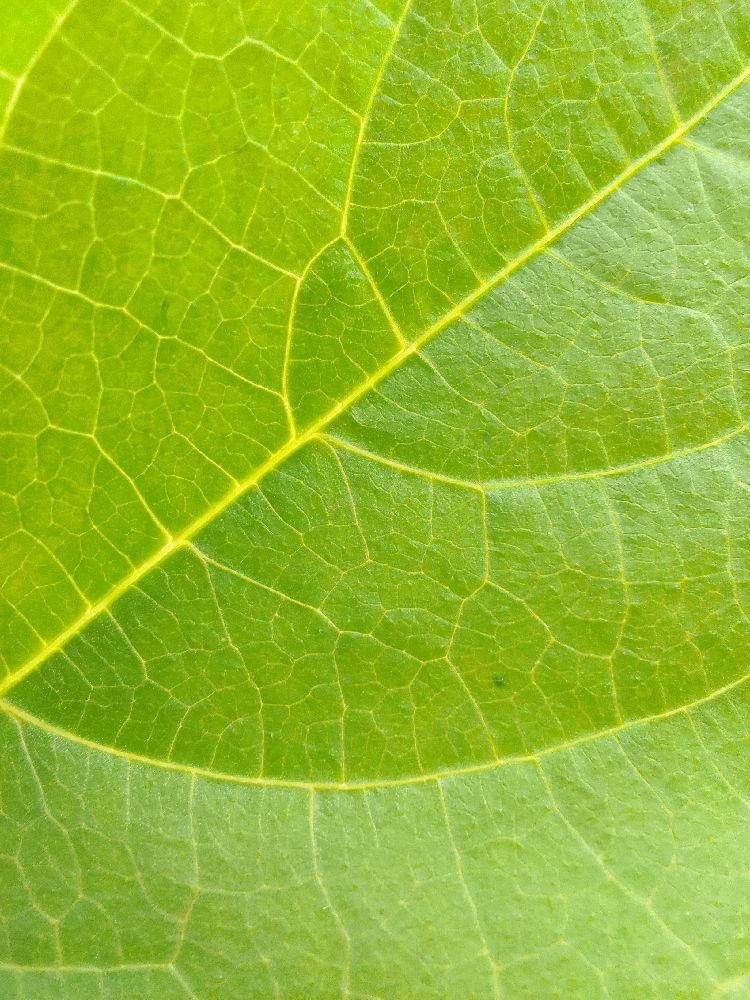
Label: healthy